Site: brandenburg
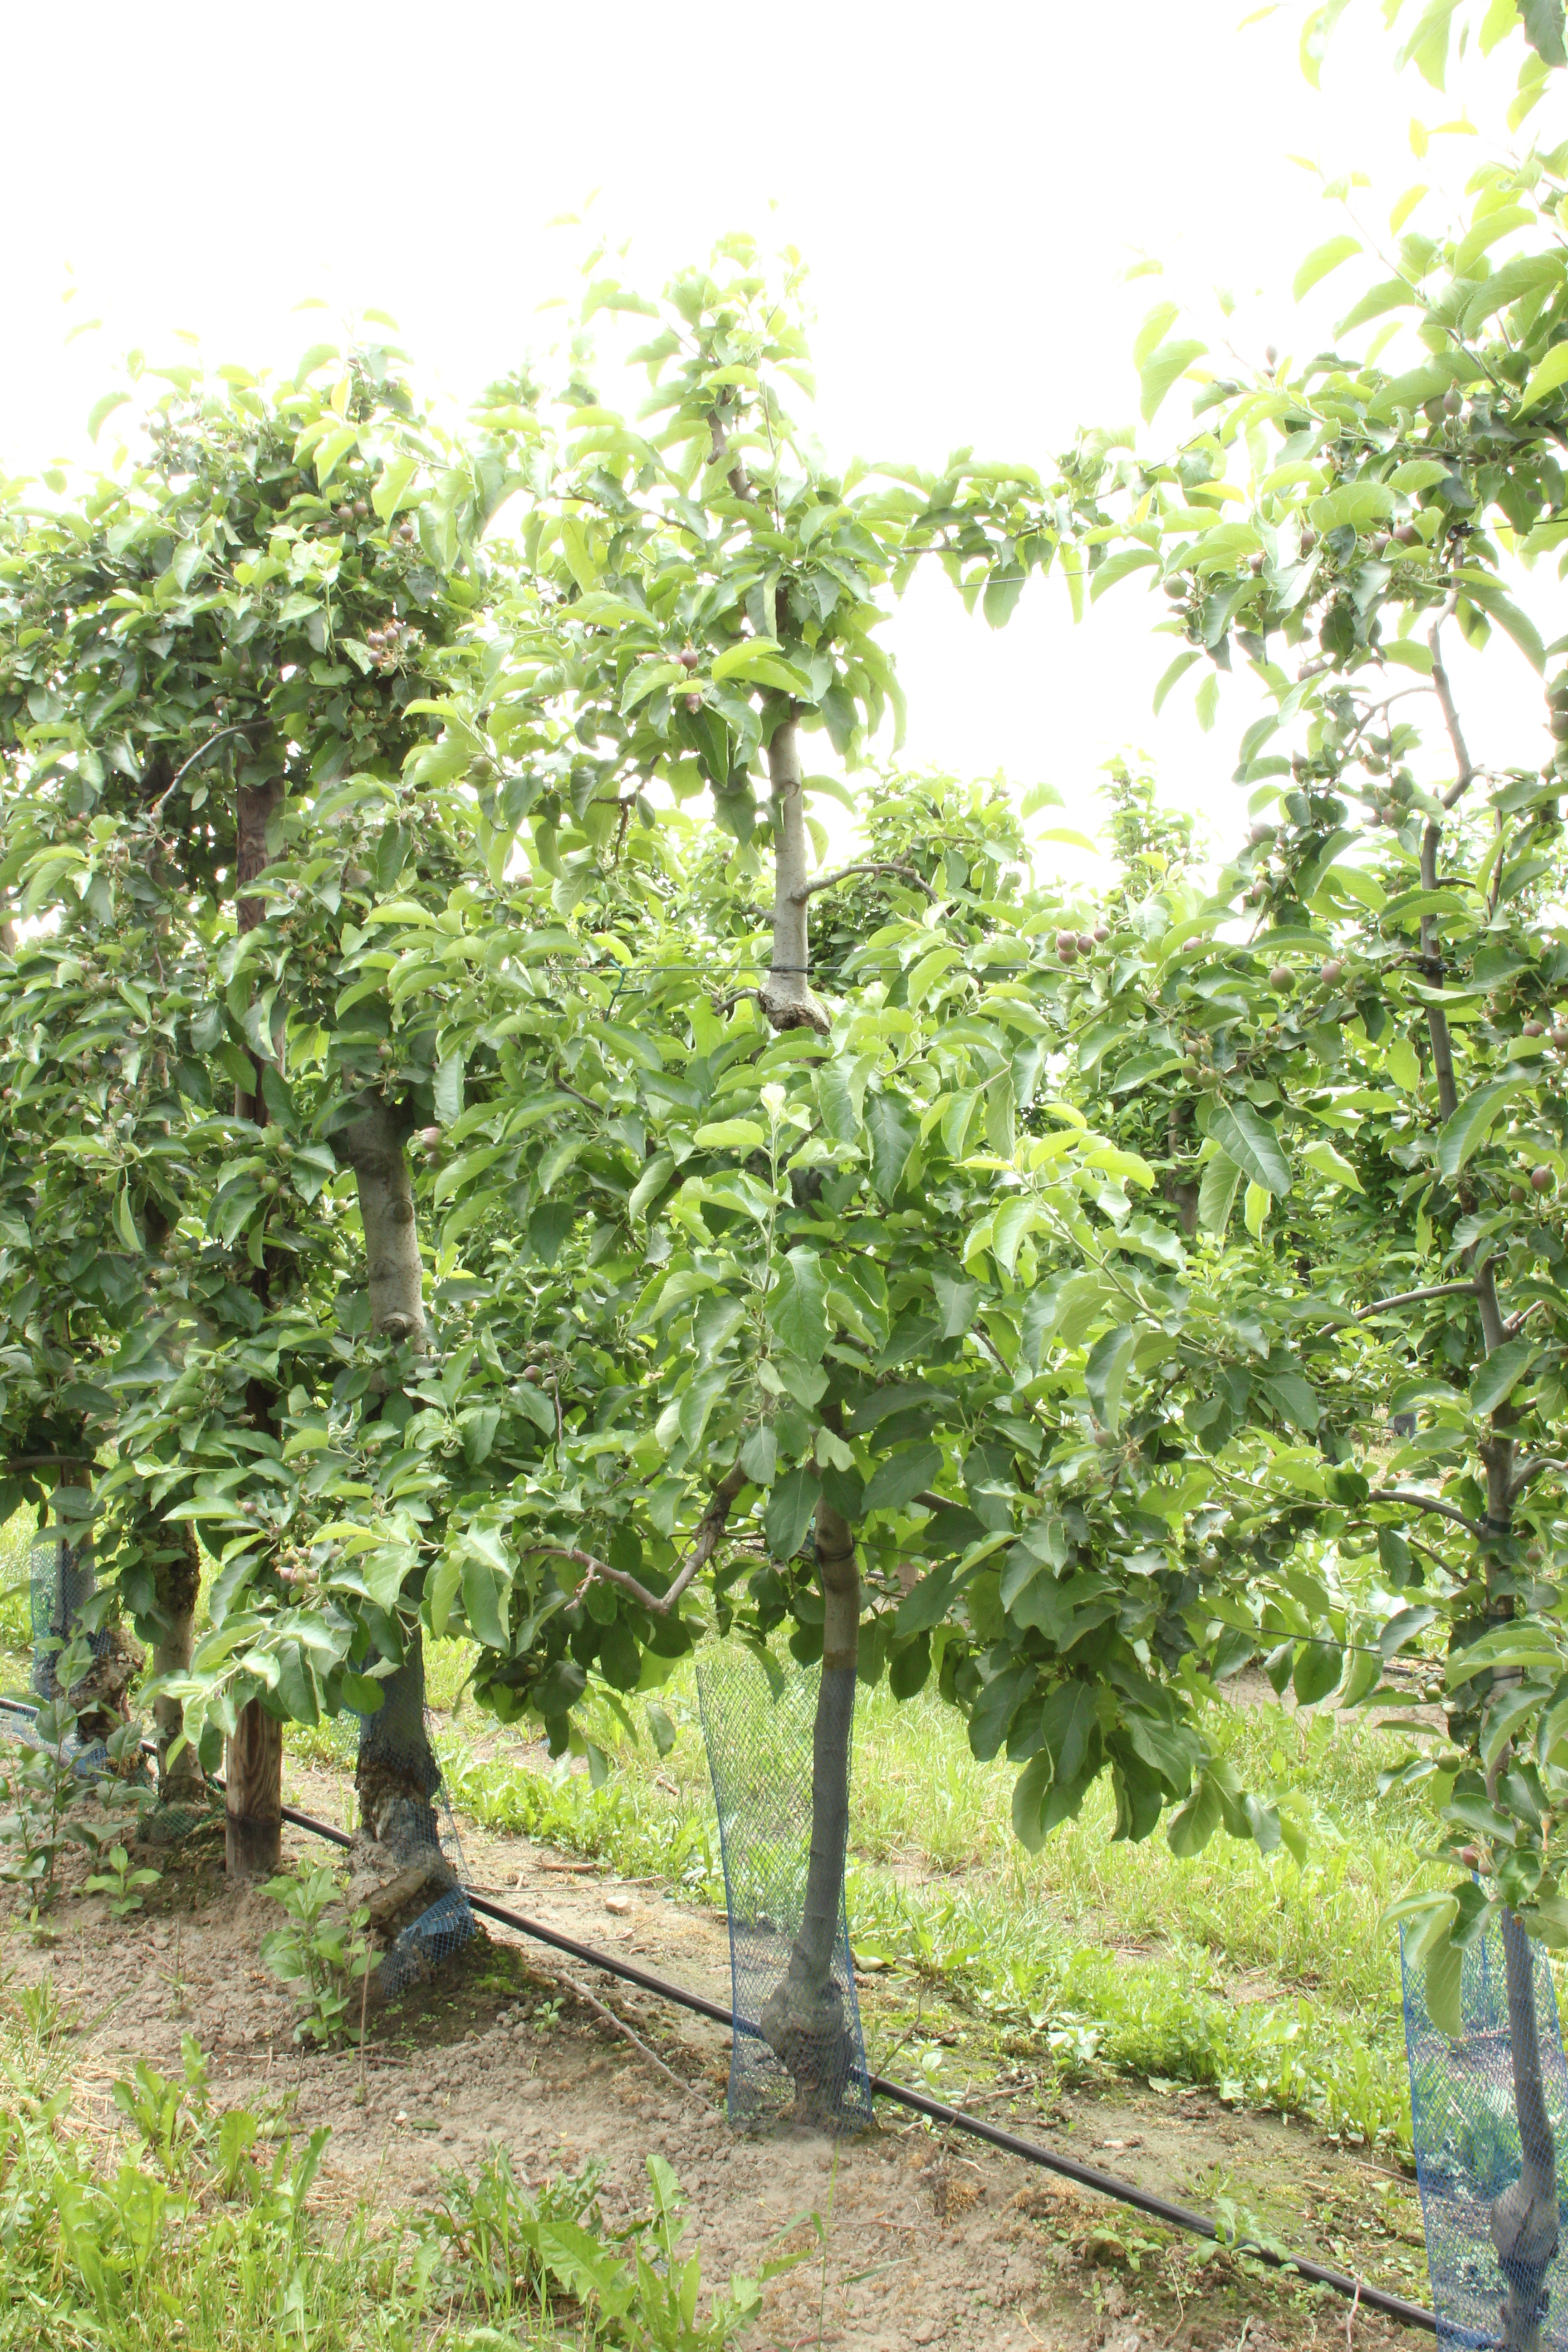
Growth stage (BBCH 72): Development of fruit